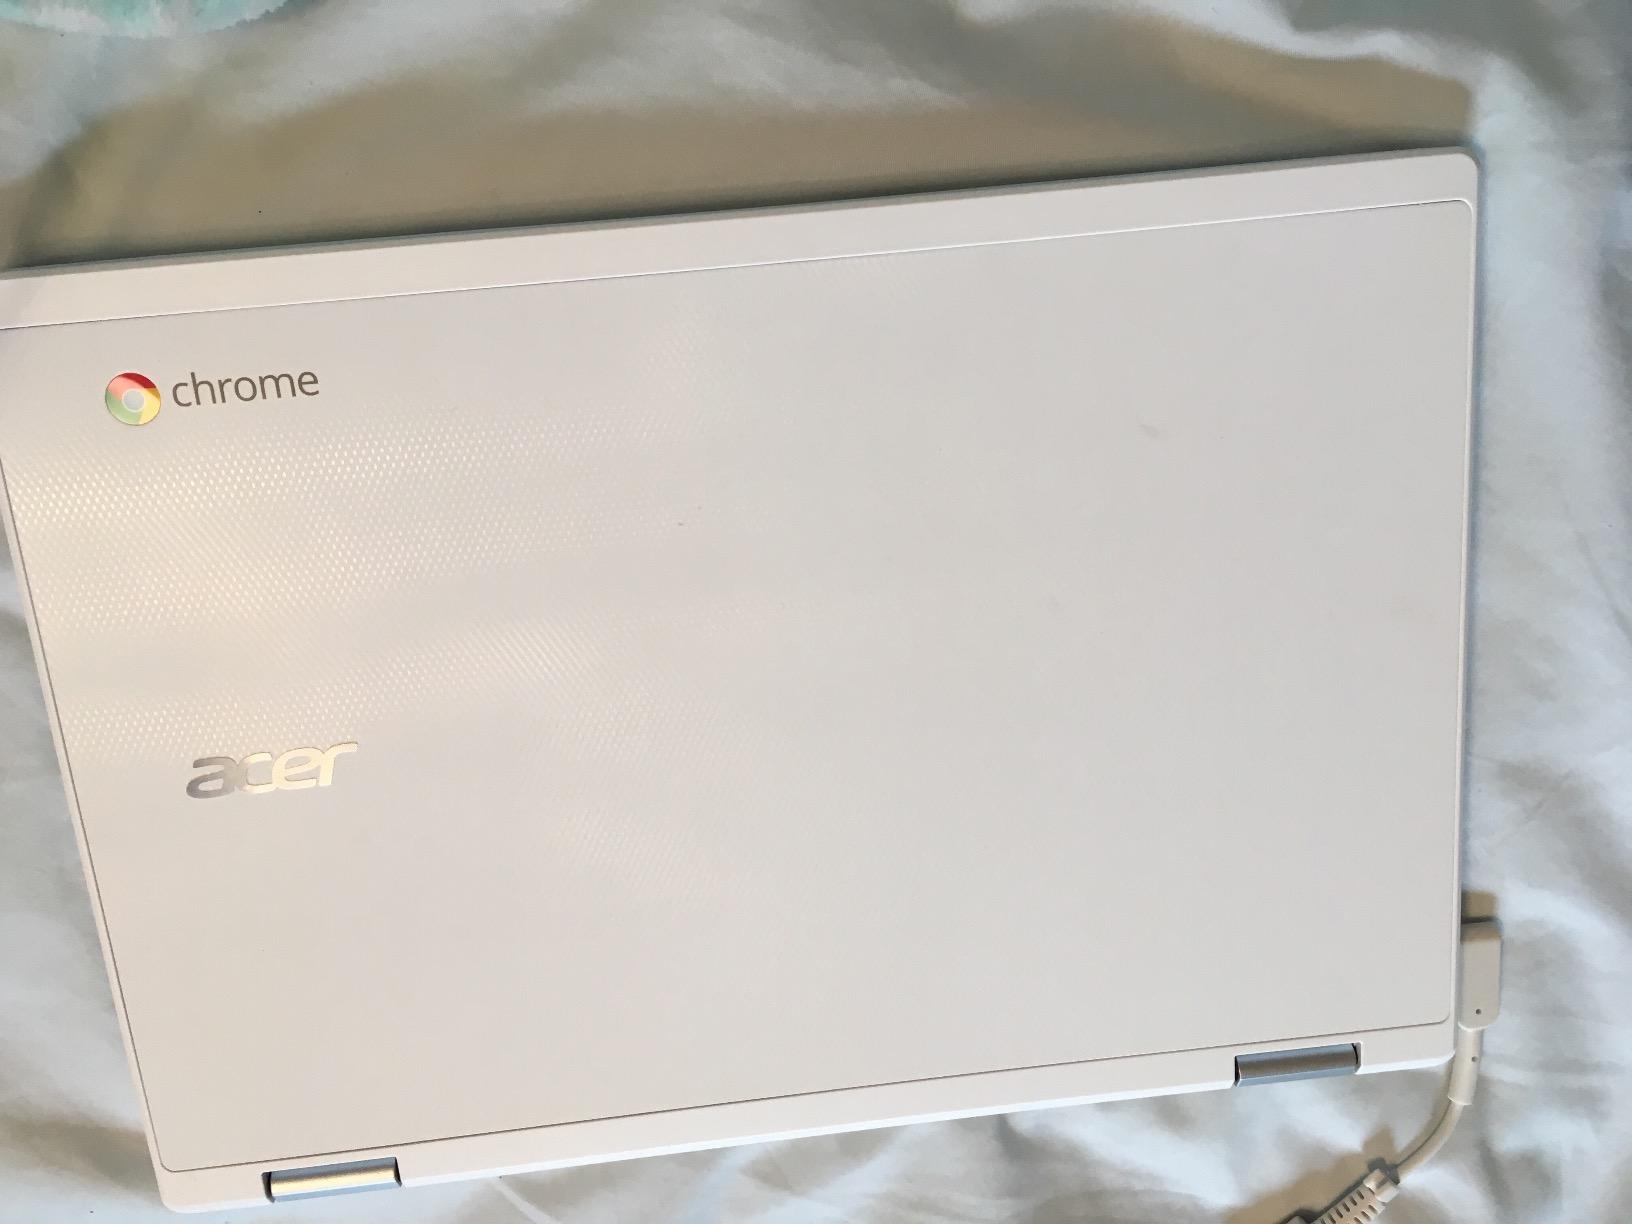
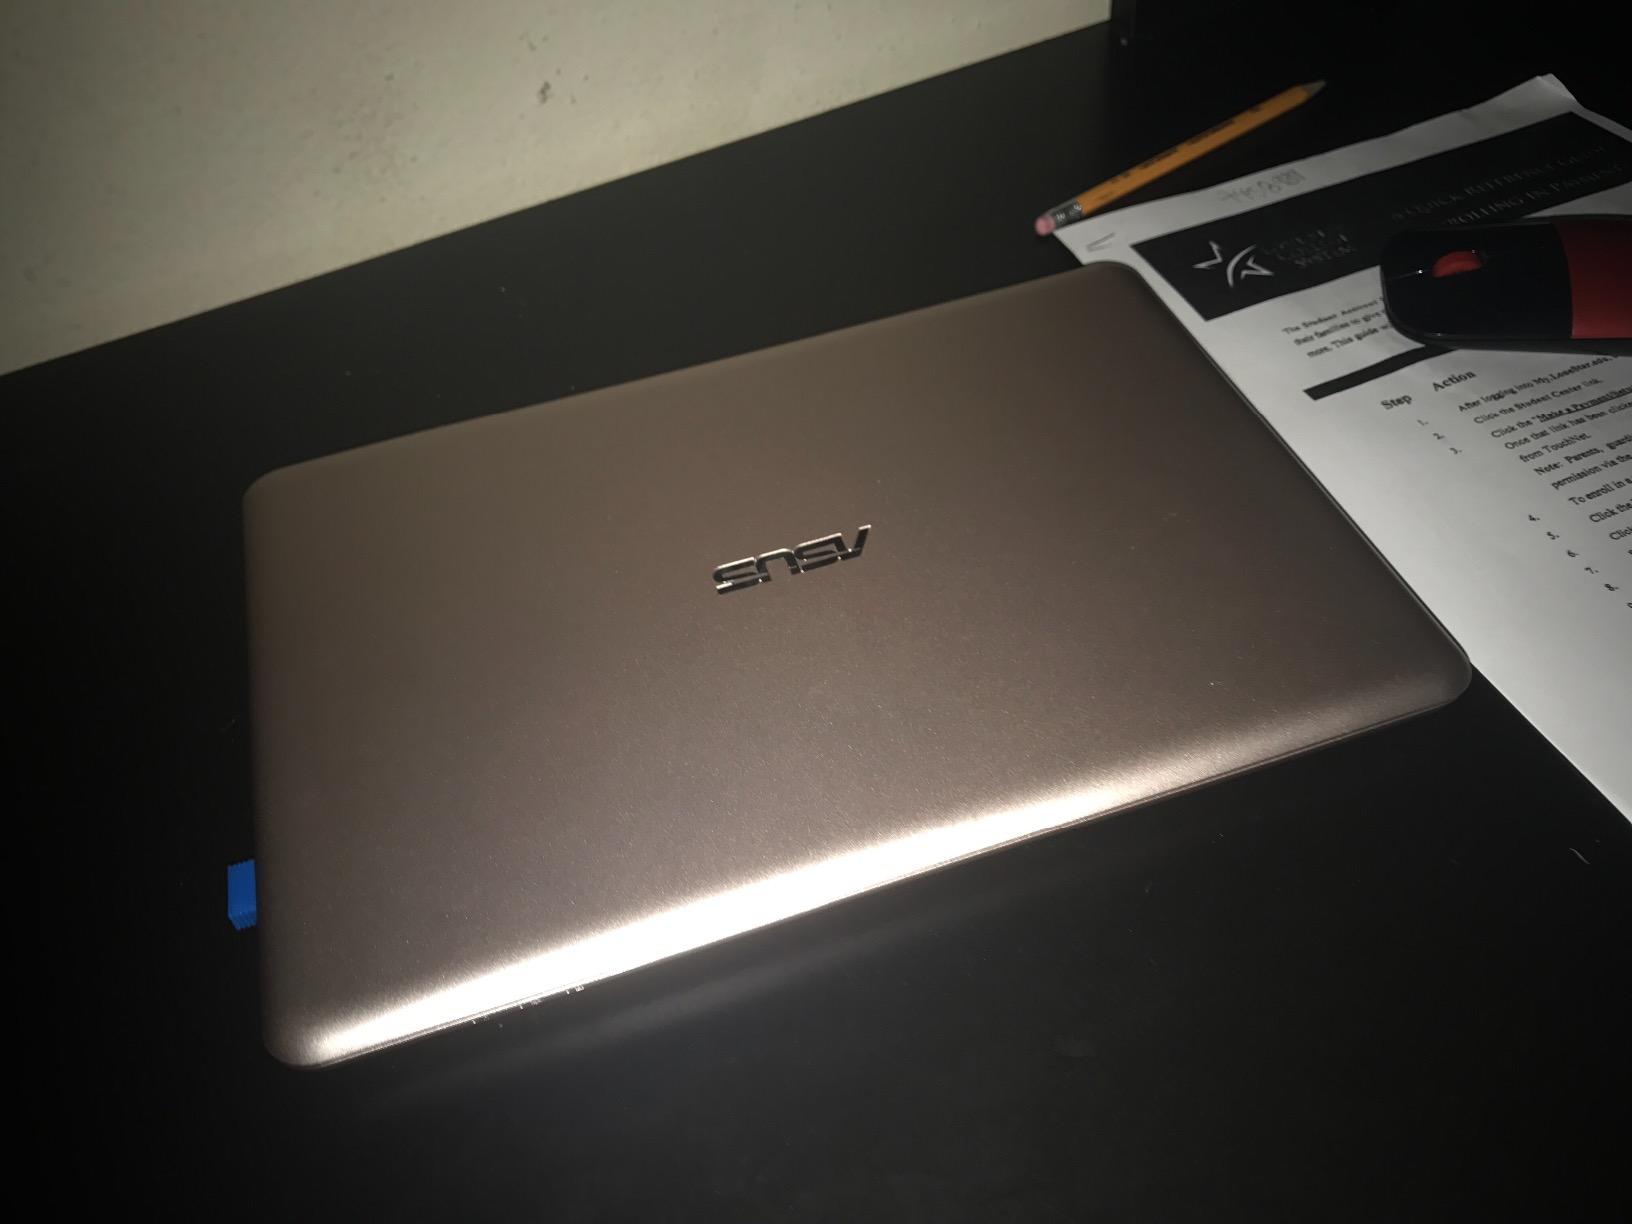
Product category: laptop
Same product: no